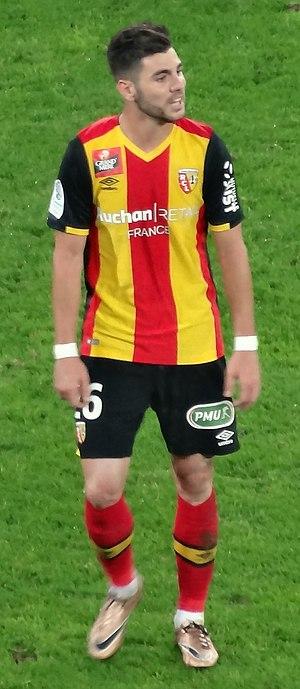
Cristian López Santamaría, né le 27 avril 1989 à Crevillent, est un footballeur espagnol qui évolue au poste d'avant-centre à l'Aris Salonique.